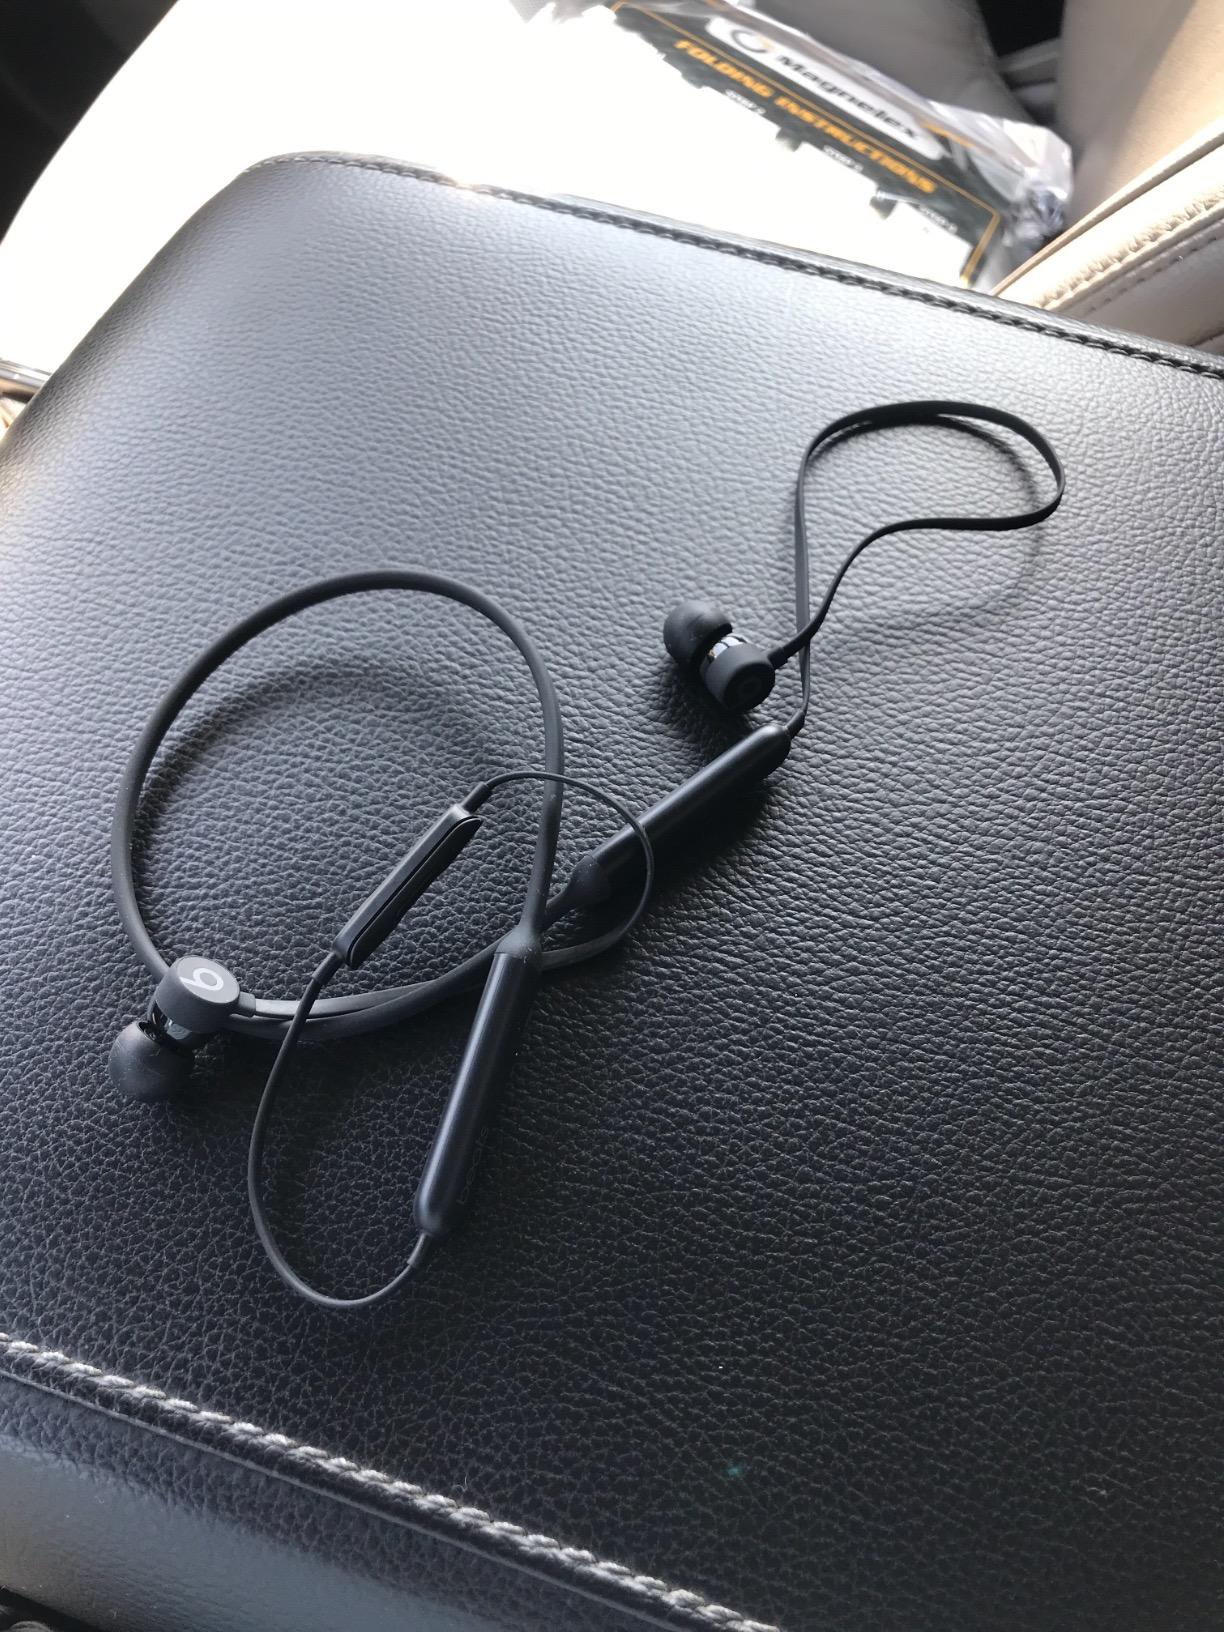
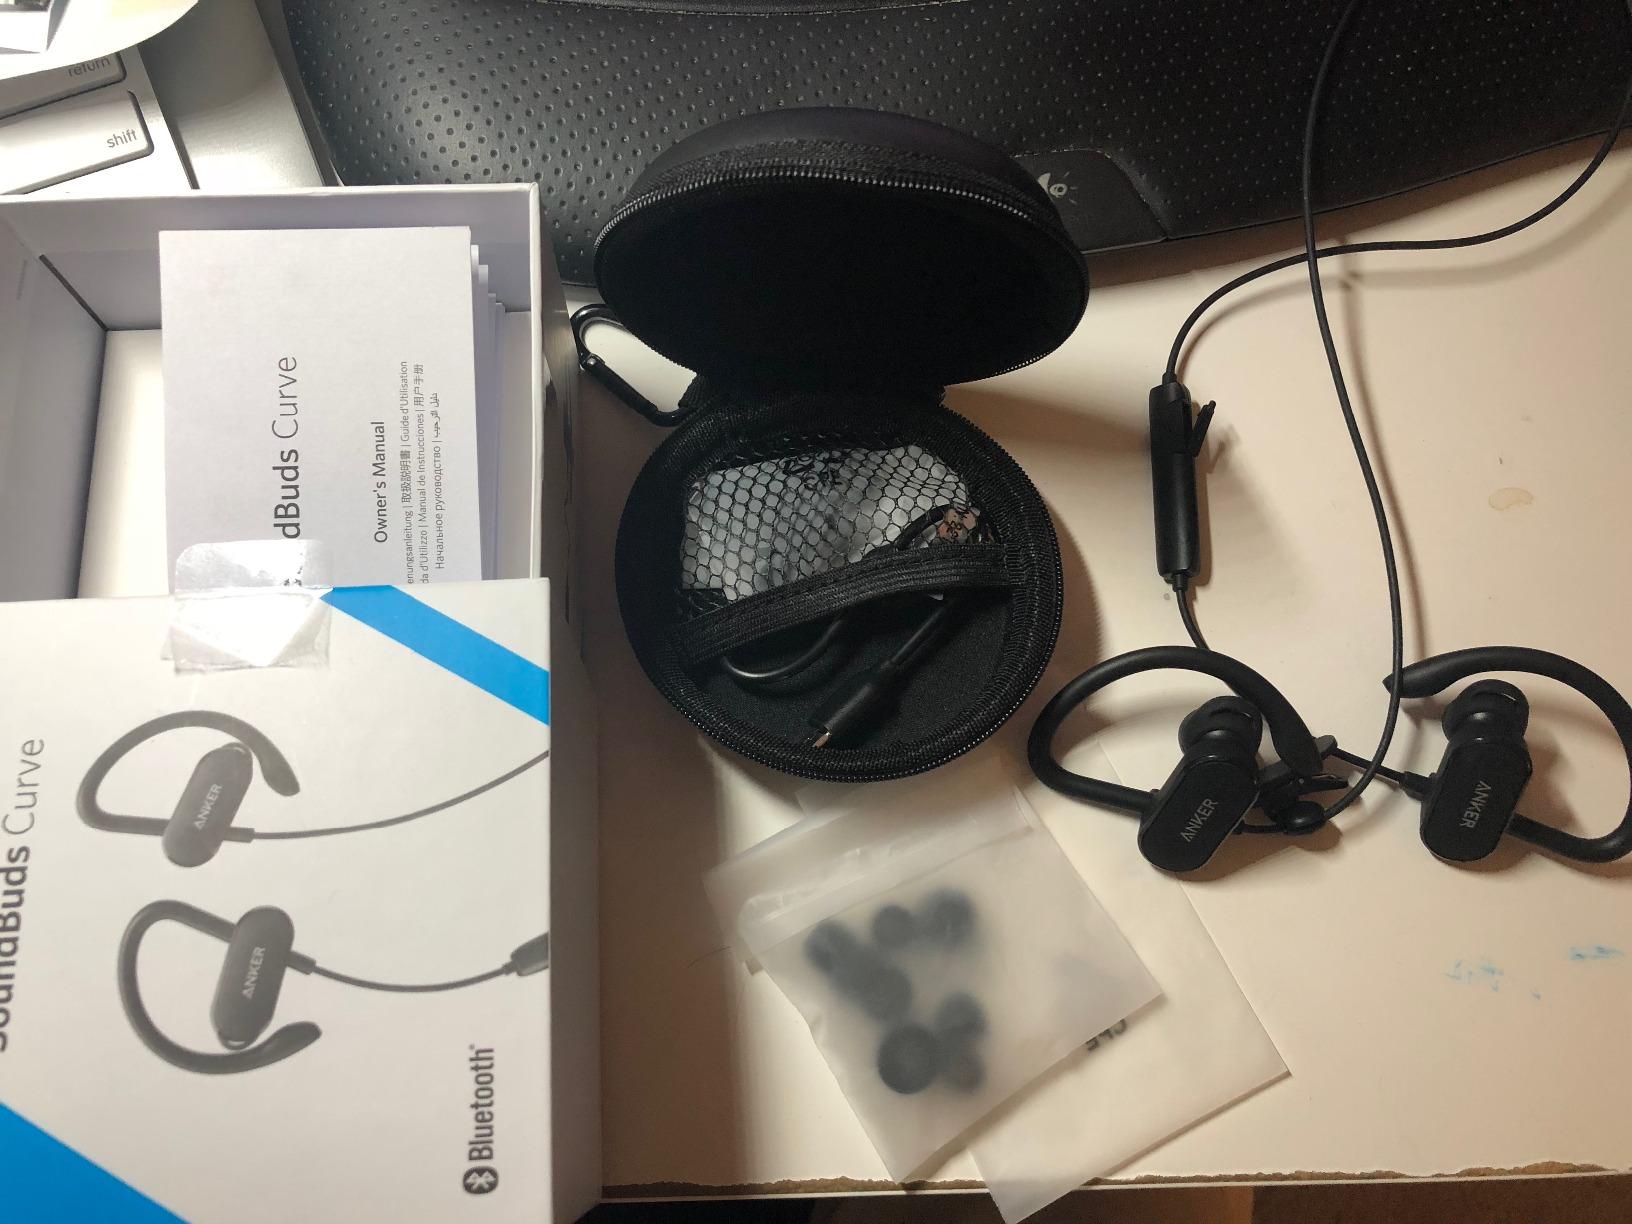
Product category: headphones
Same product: no